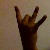
The image shows a hand gesture representing the number 8 in Indian Sign Language.